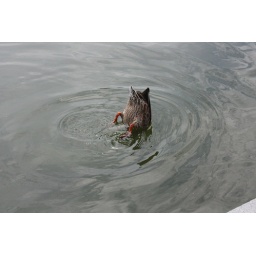
This little duck kept ducking down in the water for food.